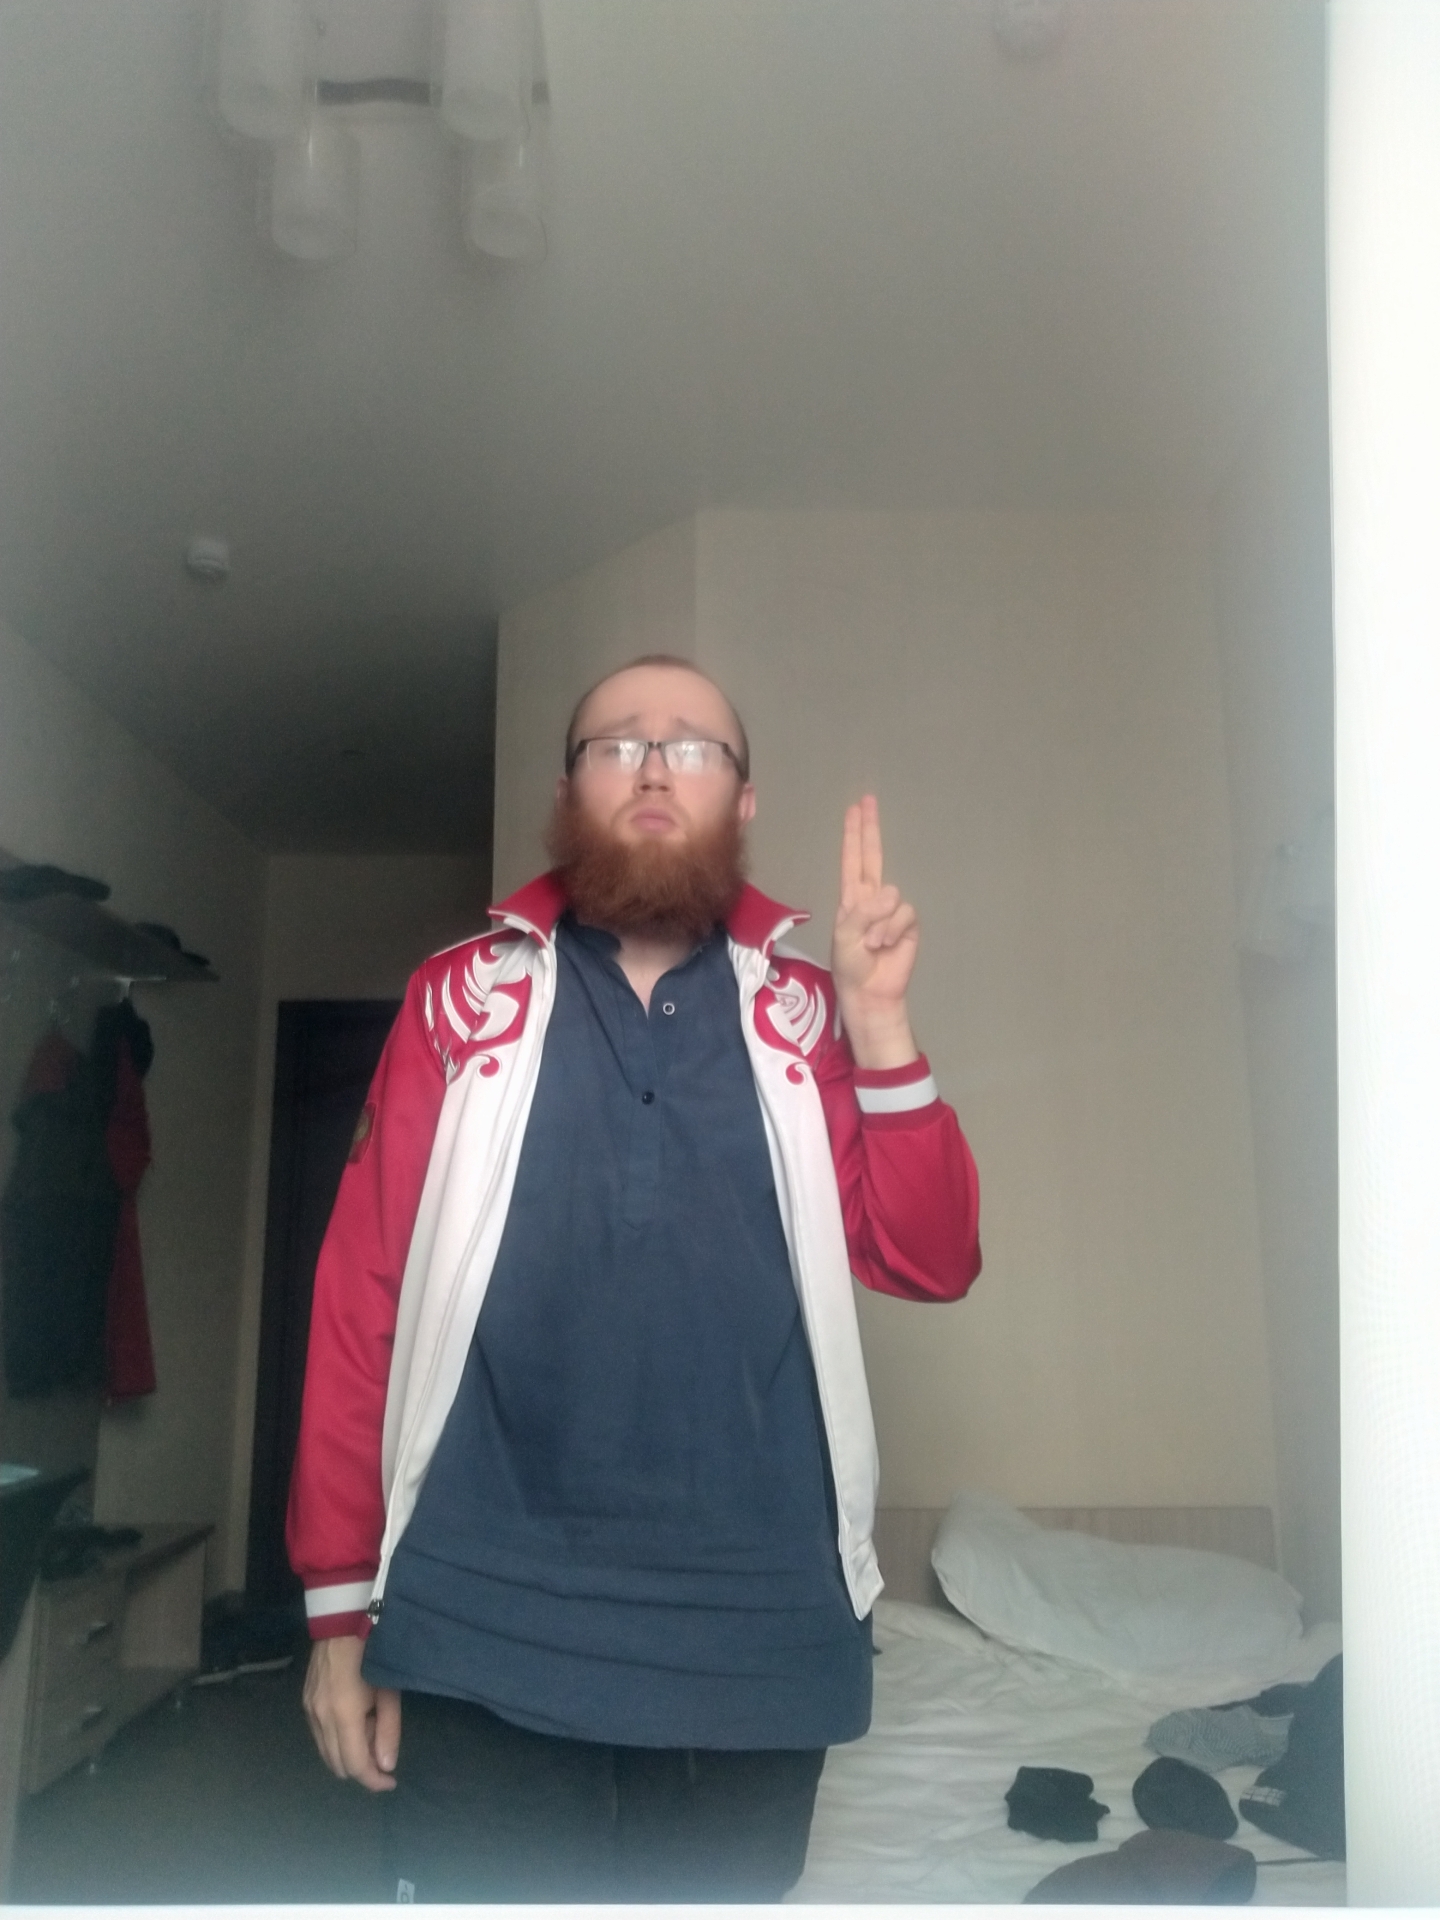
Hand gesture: two_up